Linhexi station

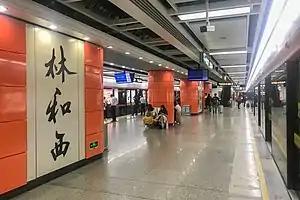
Line 3 platform

Linhexi Station is an interchange station between Line 3 and the APM line of the Guangzhou Metro. It is also the northern terminus of the APM line. It started operation in 26December 2005 and is located underground the junction of Tianhe Road North and Linhe West Road in the Tianhe District.